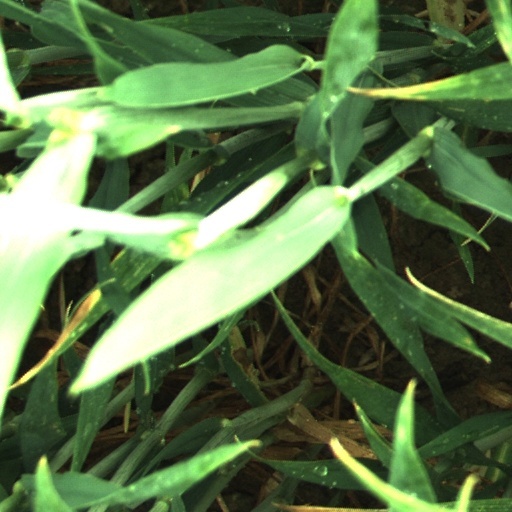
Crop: wheat